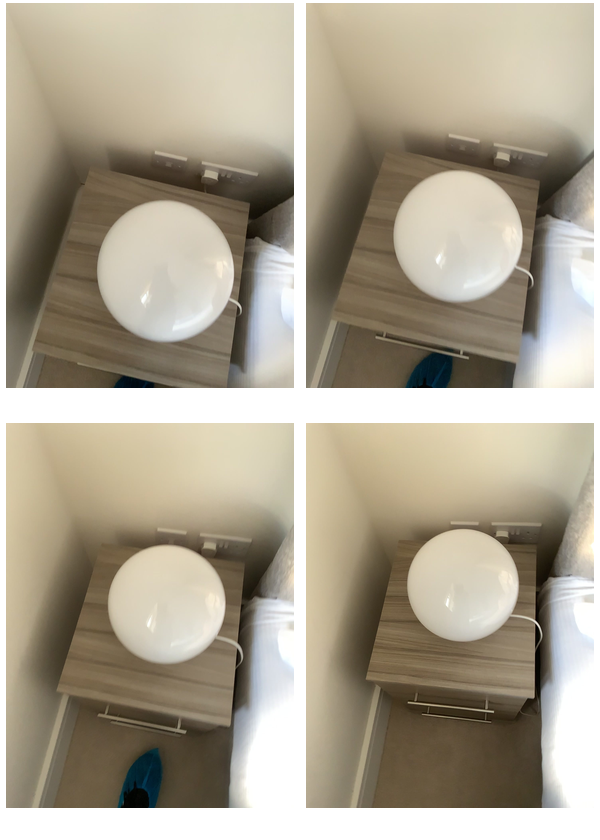Task instruction: Power on the lamp.
Answer: {"task_instruction": "Power on the lamp.", "nodes": ["power strip / electric outlet", "lamp"], "edges": [{"functional_relationship": "providepower", "object1": "power strip / electric outlet", "object2": "lamp", "spatial_relations": ["lower_than", "behind"], "is_touching": false}], "action_type": "insert", "function_type": "power_supply"}